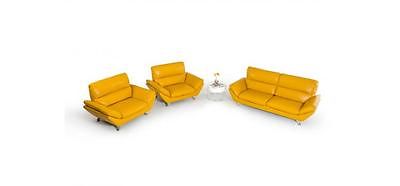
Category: sofa